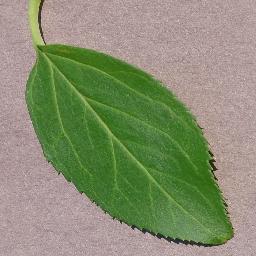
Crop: cherry
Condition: (including_sour)_healthy